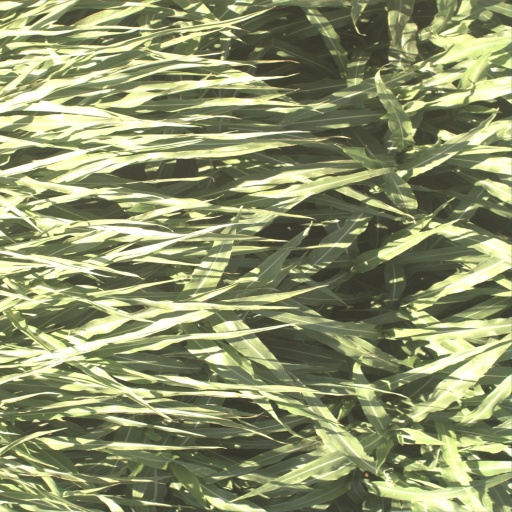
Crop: sorghum